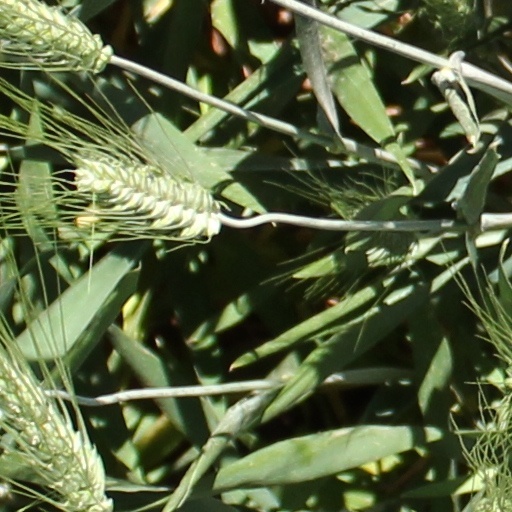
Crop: wheat